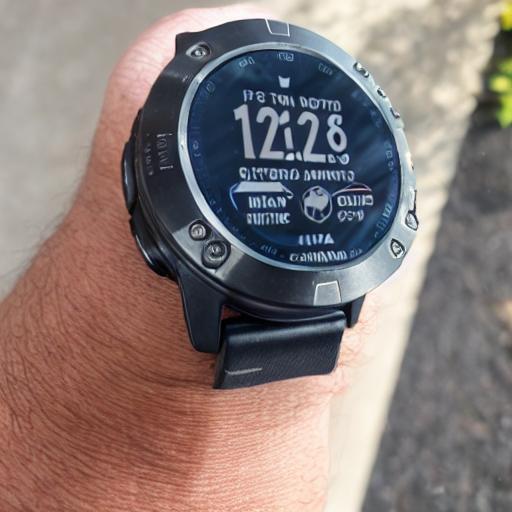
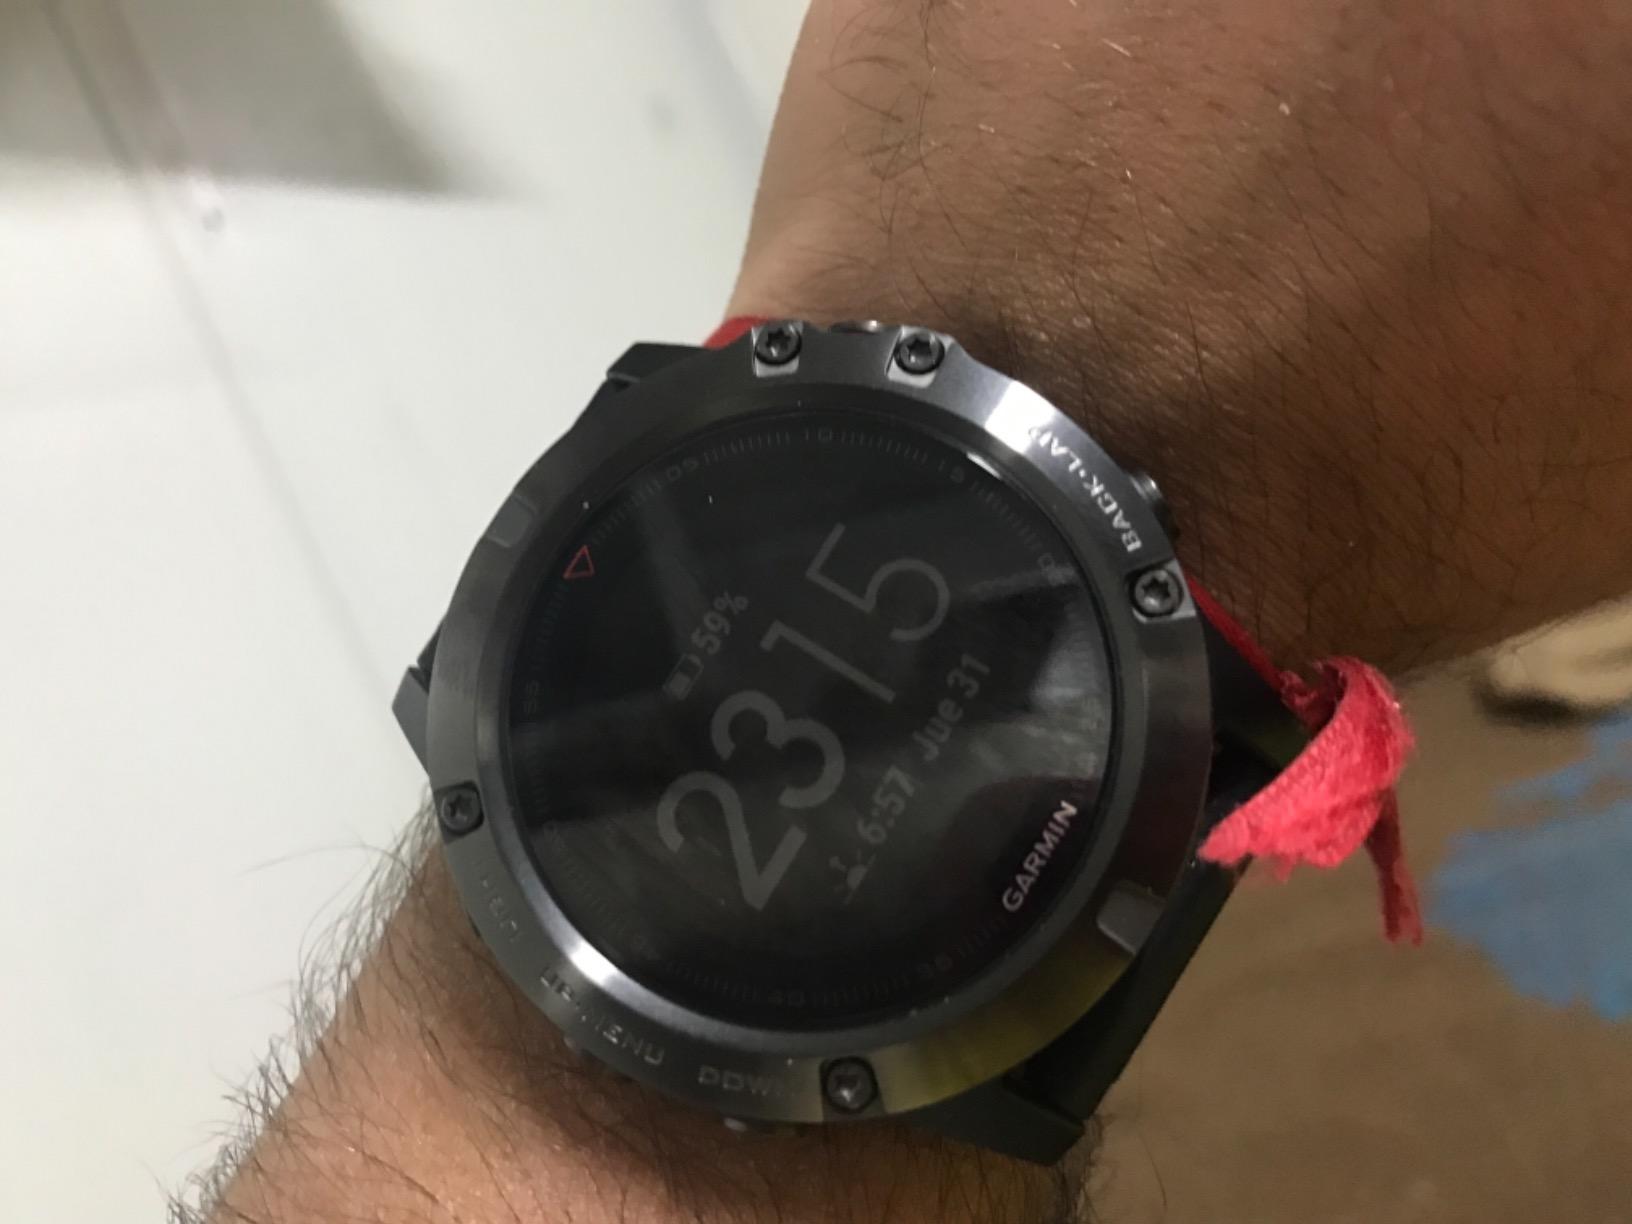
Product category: smartwatch
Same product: no